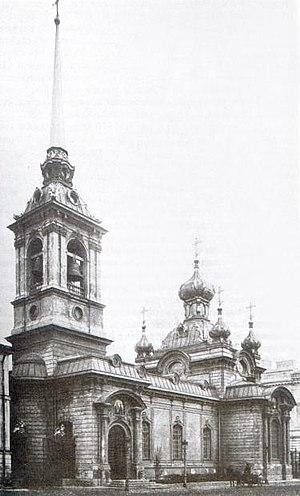
Saint-Pétersbourg. .